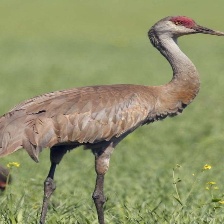
Species: SANDHILL CRANE
Scientific name: GRUS CANADENSIS
ImageNet parent category: crane